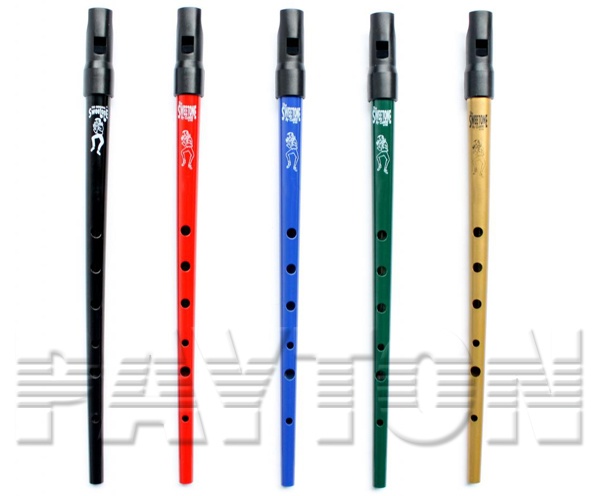
Clarke Sweetone Tin Whistle Black Key C
Strangely enough, it is those professional players and enthusiastic amateurs who are enjoying the SWEETONE - not as an alternative to Clarke's Original Tinwhistle, but as an additional tinwhistle they can use for its contrasting tonal qualities - sweetness and delicacy as opposed to strength and robustness._x005F \n_x005F \nThe sound to match the mood of the tune being played._x005F \n_x005F \nAvailable in Red, Blue, Green and Natural Tin.
Brand: Clarke
Category: Arts & Entertainment > Hobbies & Creative Arts > Musical Instruments > Woodwinds > Tin Whistles > C Tin Whistles